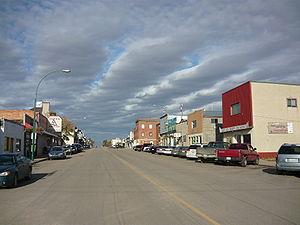
Biggar est une ville du centre de la Saskatchewan, au Canada. Elle est située sur l'autoroute 14, à 93 kilomètres à l'ouest de Saskatoon.